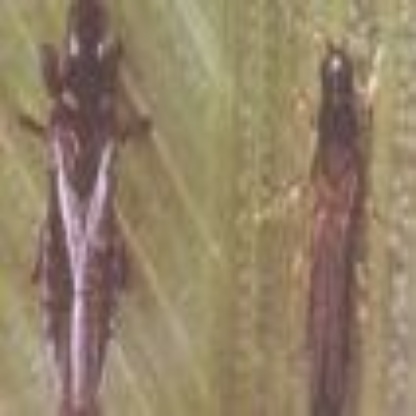
Nhãn: Bọ trĩ ( Thrips )